Kyle of Lochalsh line

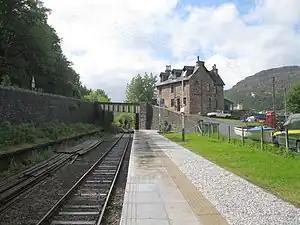
Stromeferry railway station

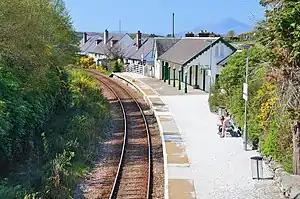
Plockton railway station

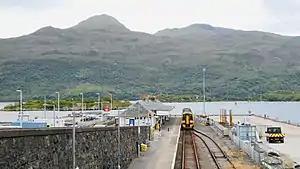
The terminus at Kyle of Lochalsh station, with the Isle of Skye in the background

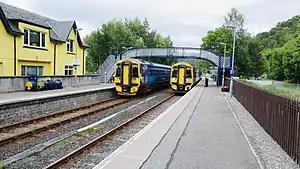
Two s passing each other at Garve station, one of the passing loops on the line.

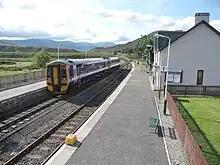
A at Achnasheen station

A few miles southwest of Achnasheen the track reaches its highest point above sea level, as it leaves the drainage basin of the River Conon (which flows to the Cromarty Firth on the east coast) and enters the basin of the River Carron (whose estuary is on the west coast). The line meets the River Carron itself at Loch Scaven near its source, and then follows the course of the river downstream.